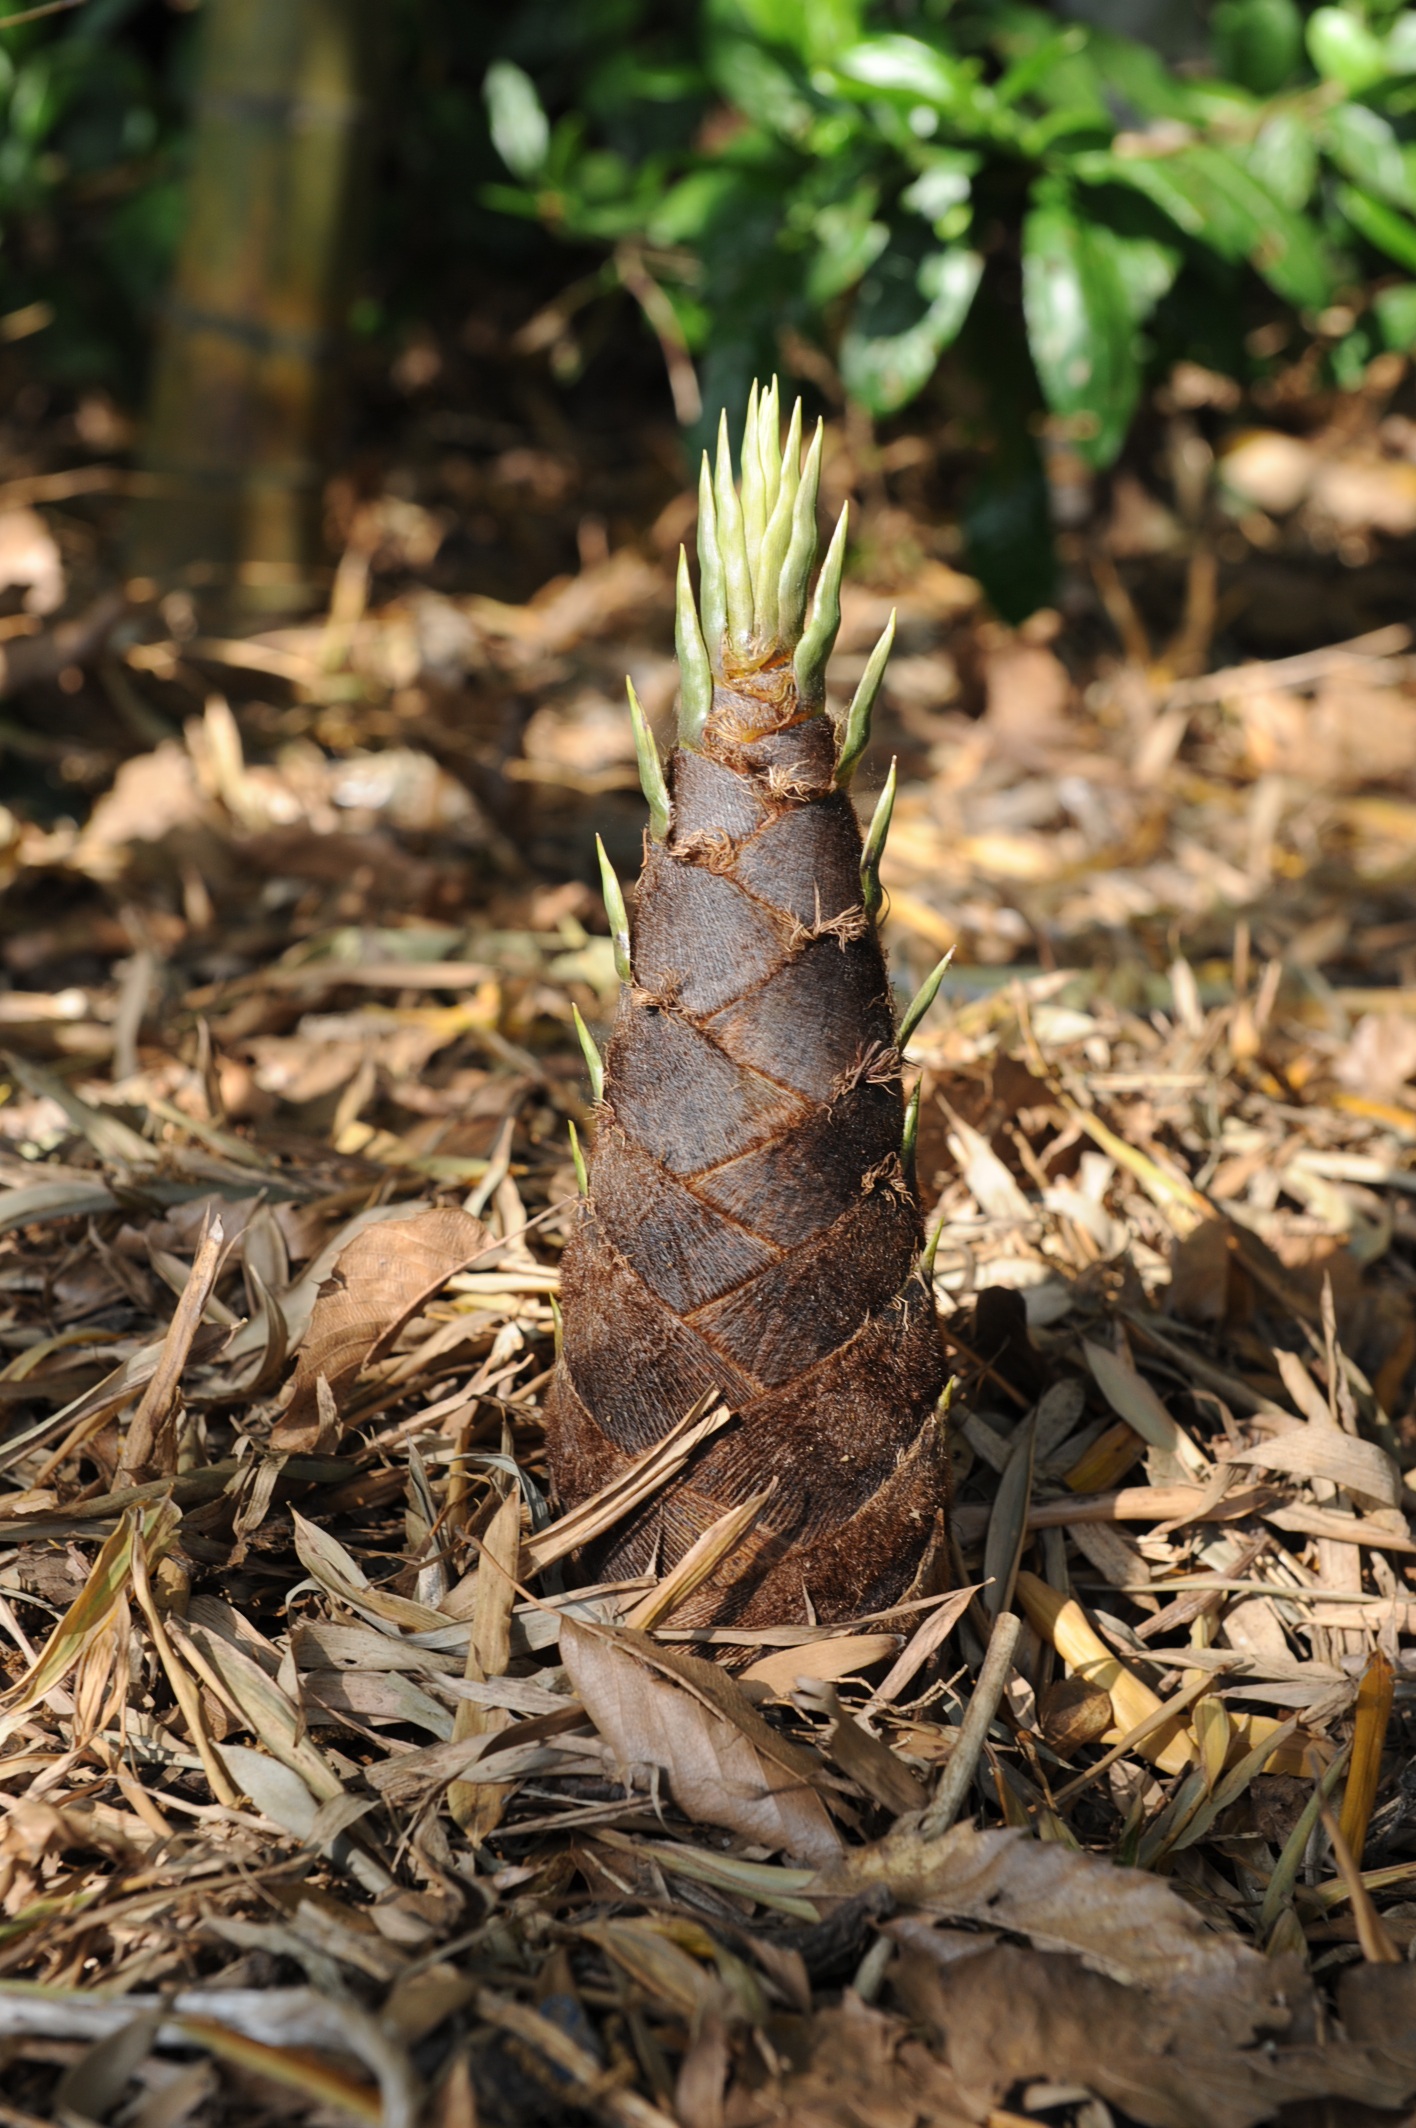
tree, nature, forest, grass, plant, leaf, flower, wildlife, produce, crop, soil, botany, flora, fauna, life, revival, may, bud, bamboo, flowering plant, bamboo shoots, grass family, land plant